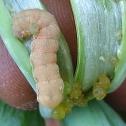
Crop: Onion
Condition: caterpillar-p